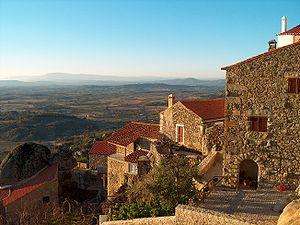
Monsanto (Portugal). Italiano: Altra vista di Monsanto (Portogallo). Português: Monsanto e a vista sobre os arredores da aldeia.Monsanto
Monsanto est une freguesia portugaise de Idanha-a-Nova, avec 131,76 km² et 1 160 habitants. Densité : 8,8 hab/km².